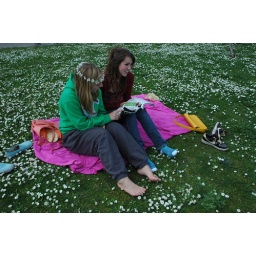
Greenlake fun, miniature daisy chain in her hair, in a field of little daisies, Seattle, Washington, USA